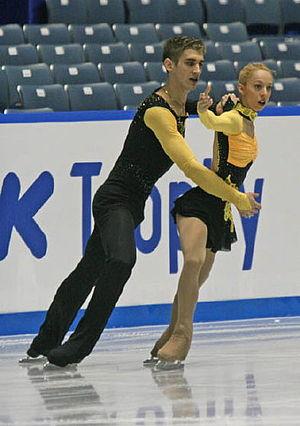
Stacey Kemp, est une patineuse artistique britannique de couple.
David King, est un patineur artistique britannique de couple.